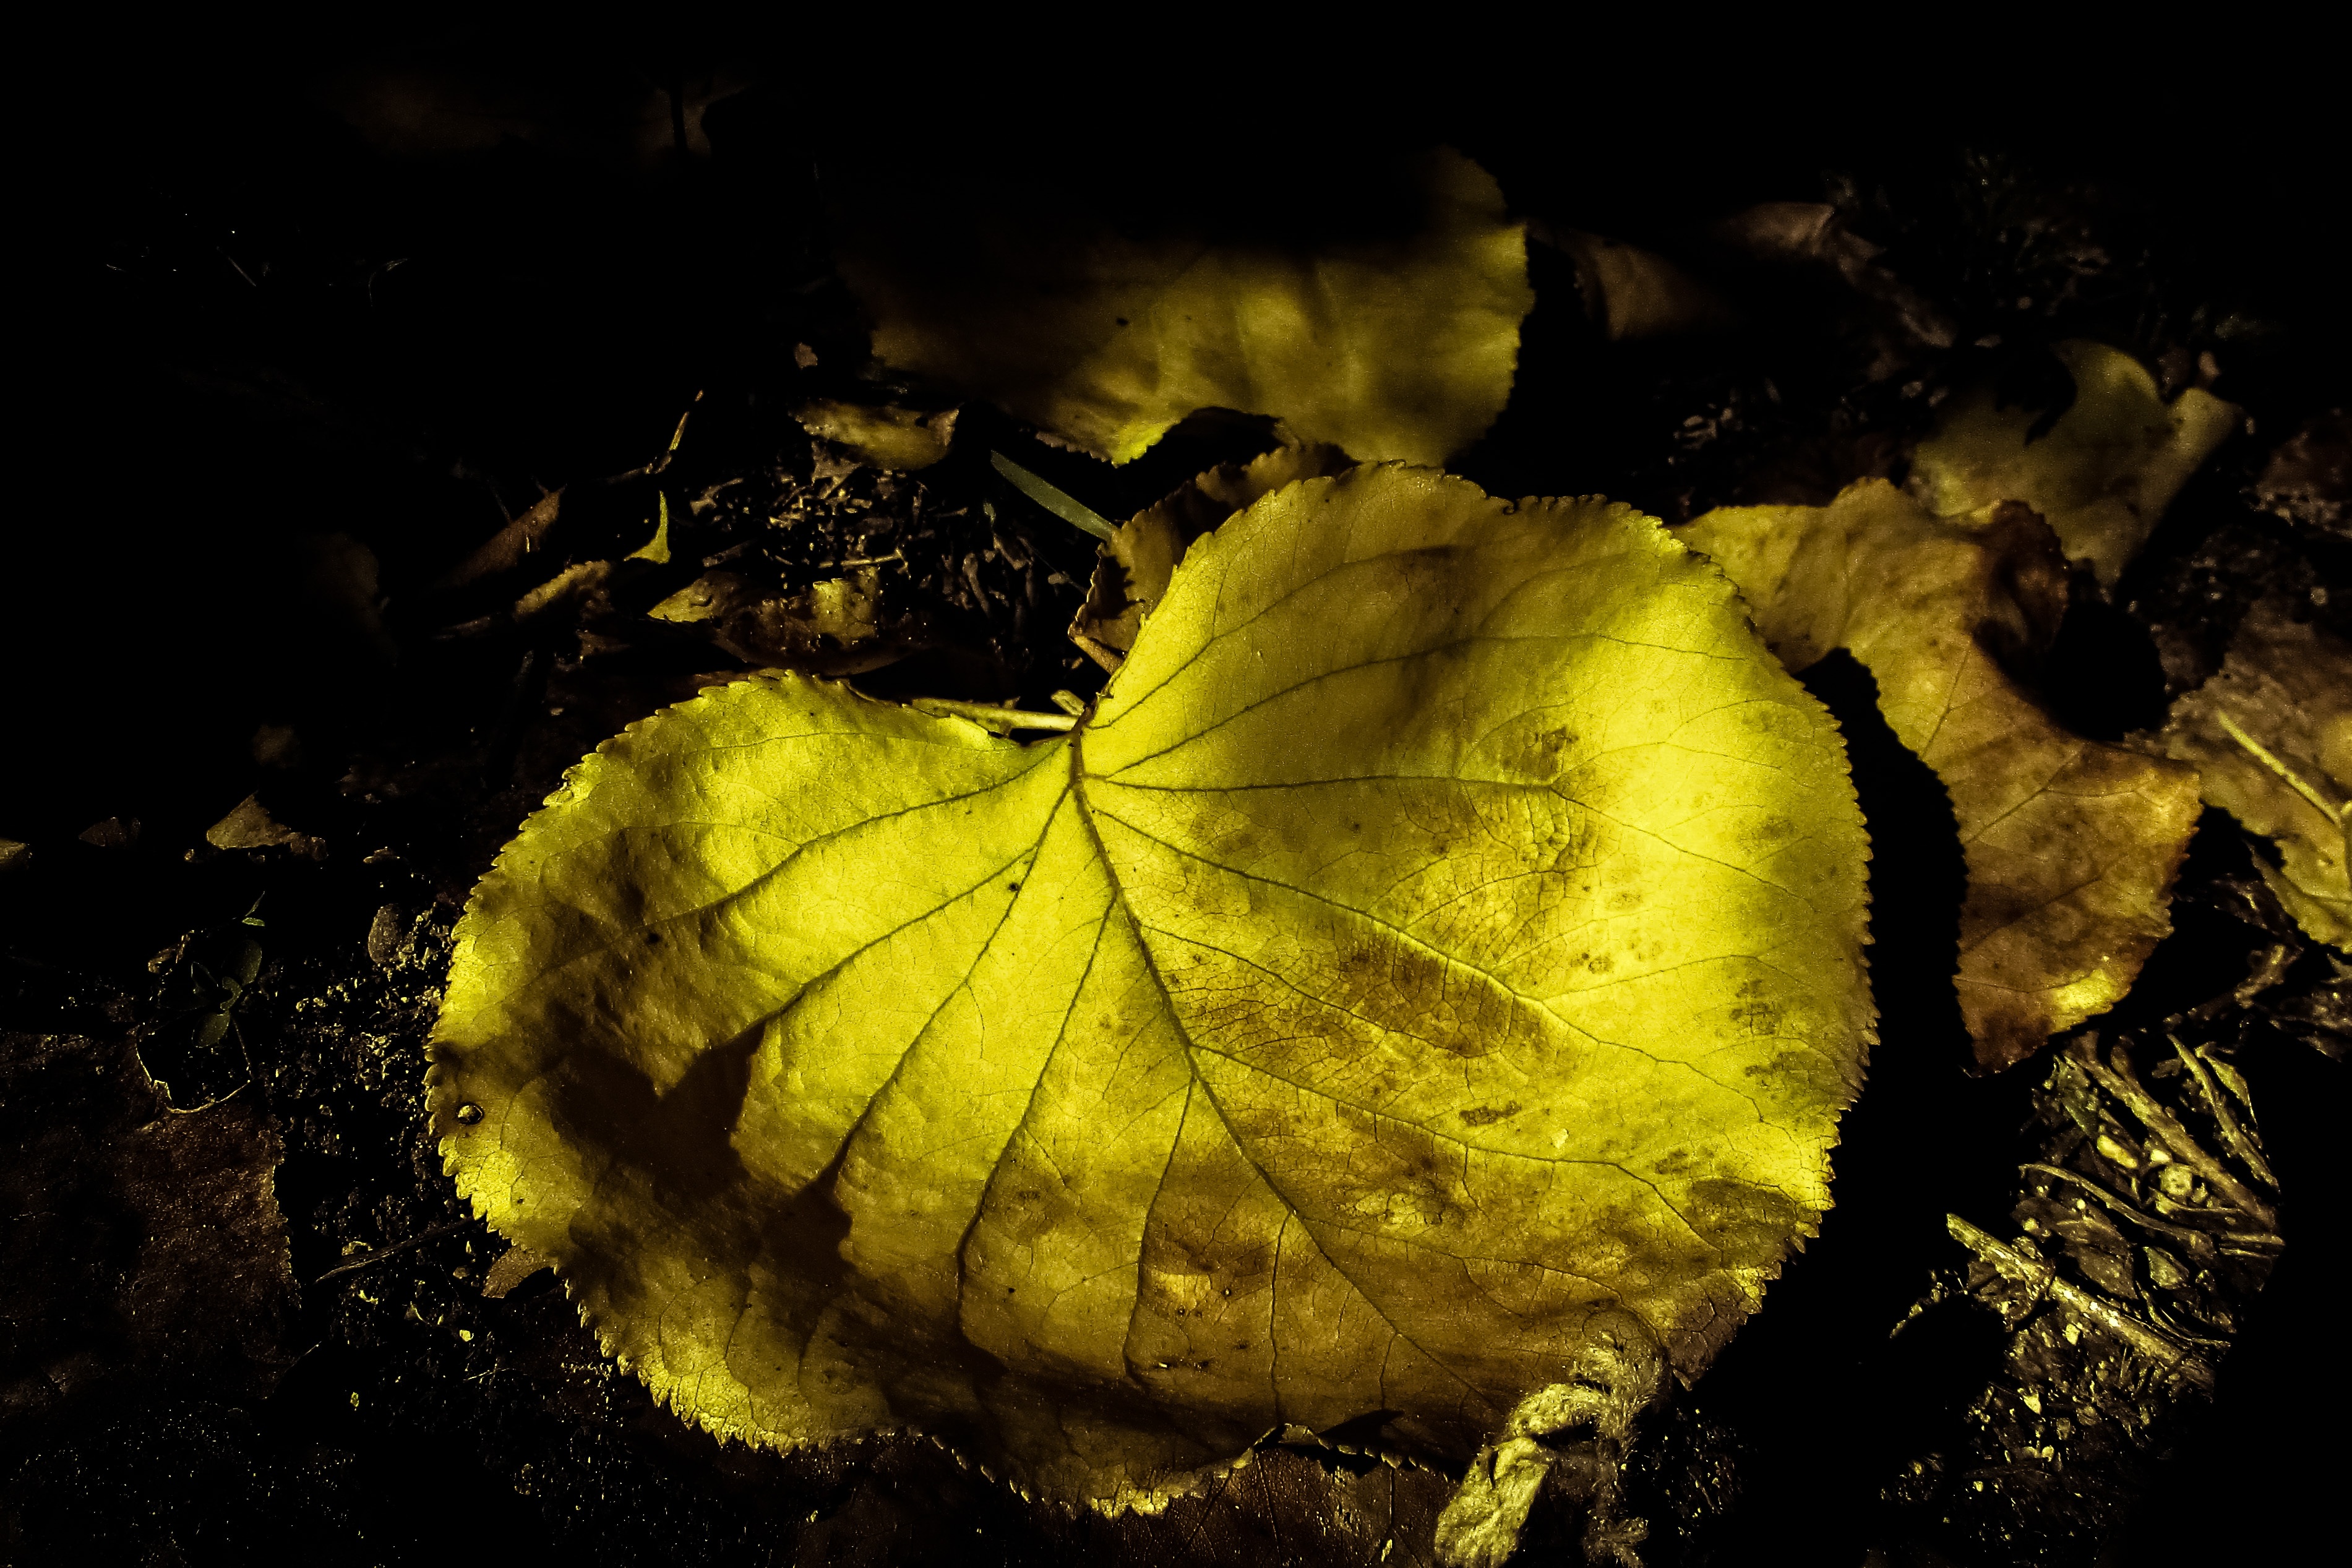
tree, nature, light, plant, night, photography, sunlight, leaf, fall, flower, green, reflection, autumn, darkness, yellow, season, november, autumn leaves, fall leaves, macro photography, woody plant